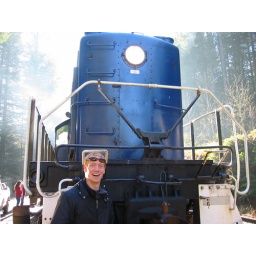
Christmas tree train trip with Jason, Tommi and Avery. Sunglasses in December! Cool dude.